Pacific Ocean theater of World War II

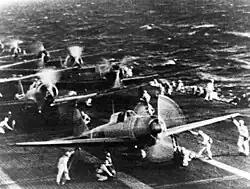
Japanese naval aircraft prepare to take off from an aircraft carrier

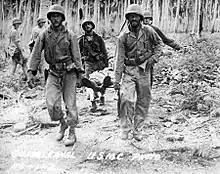
U.S. 5th Marines evacuate injured personnel during actions on Guadalcanal on November 1, 1942

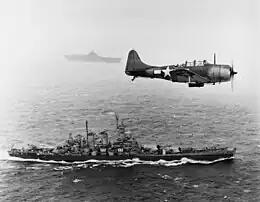
An SBD Dauntless flies patrol over USS "Washington" and USS "Lexington" during the Gilbert and Marshall Islands campaign, November 12, 1943

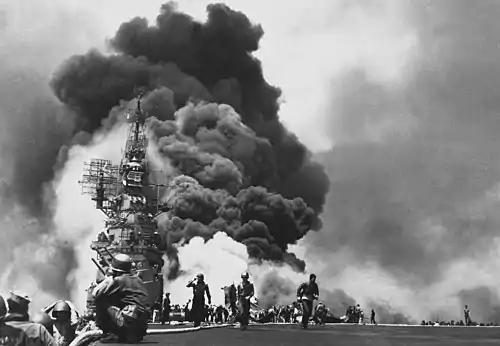
USS "Bunker Hill" hit by two Kamikazes in thirty seconds on 11 May 1945 off Kyushu

The Pacific Ocean theater of World War II was a major theater of the Pacific War, the war between the Allies and the Empire of Japan. It included the U.S. Pacific Ocean Areas (command). which included most of the Pacific Ocean and its islands.